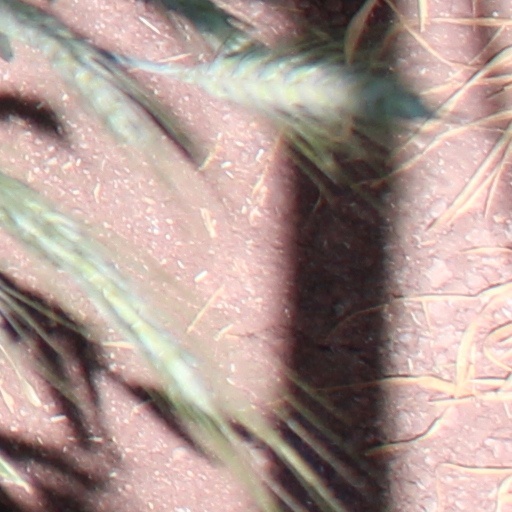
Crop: wheat